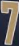
Number: 7